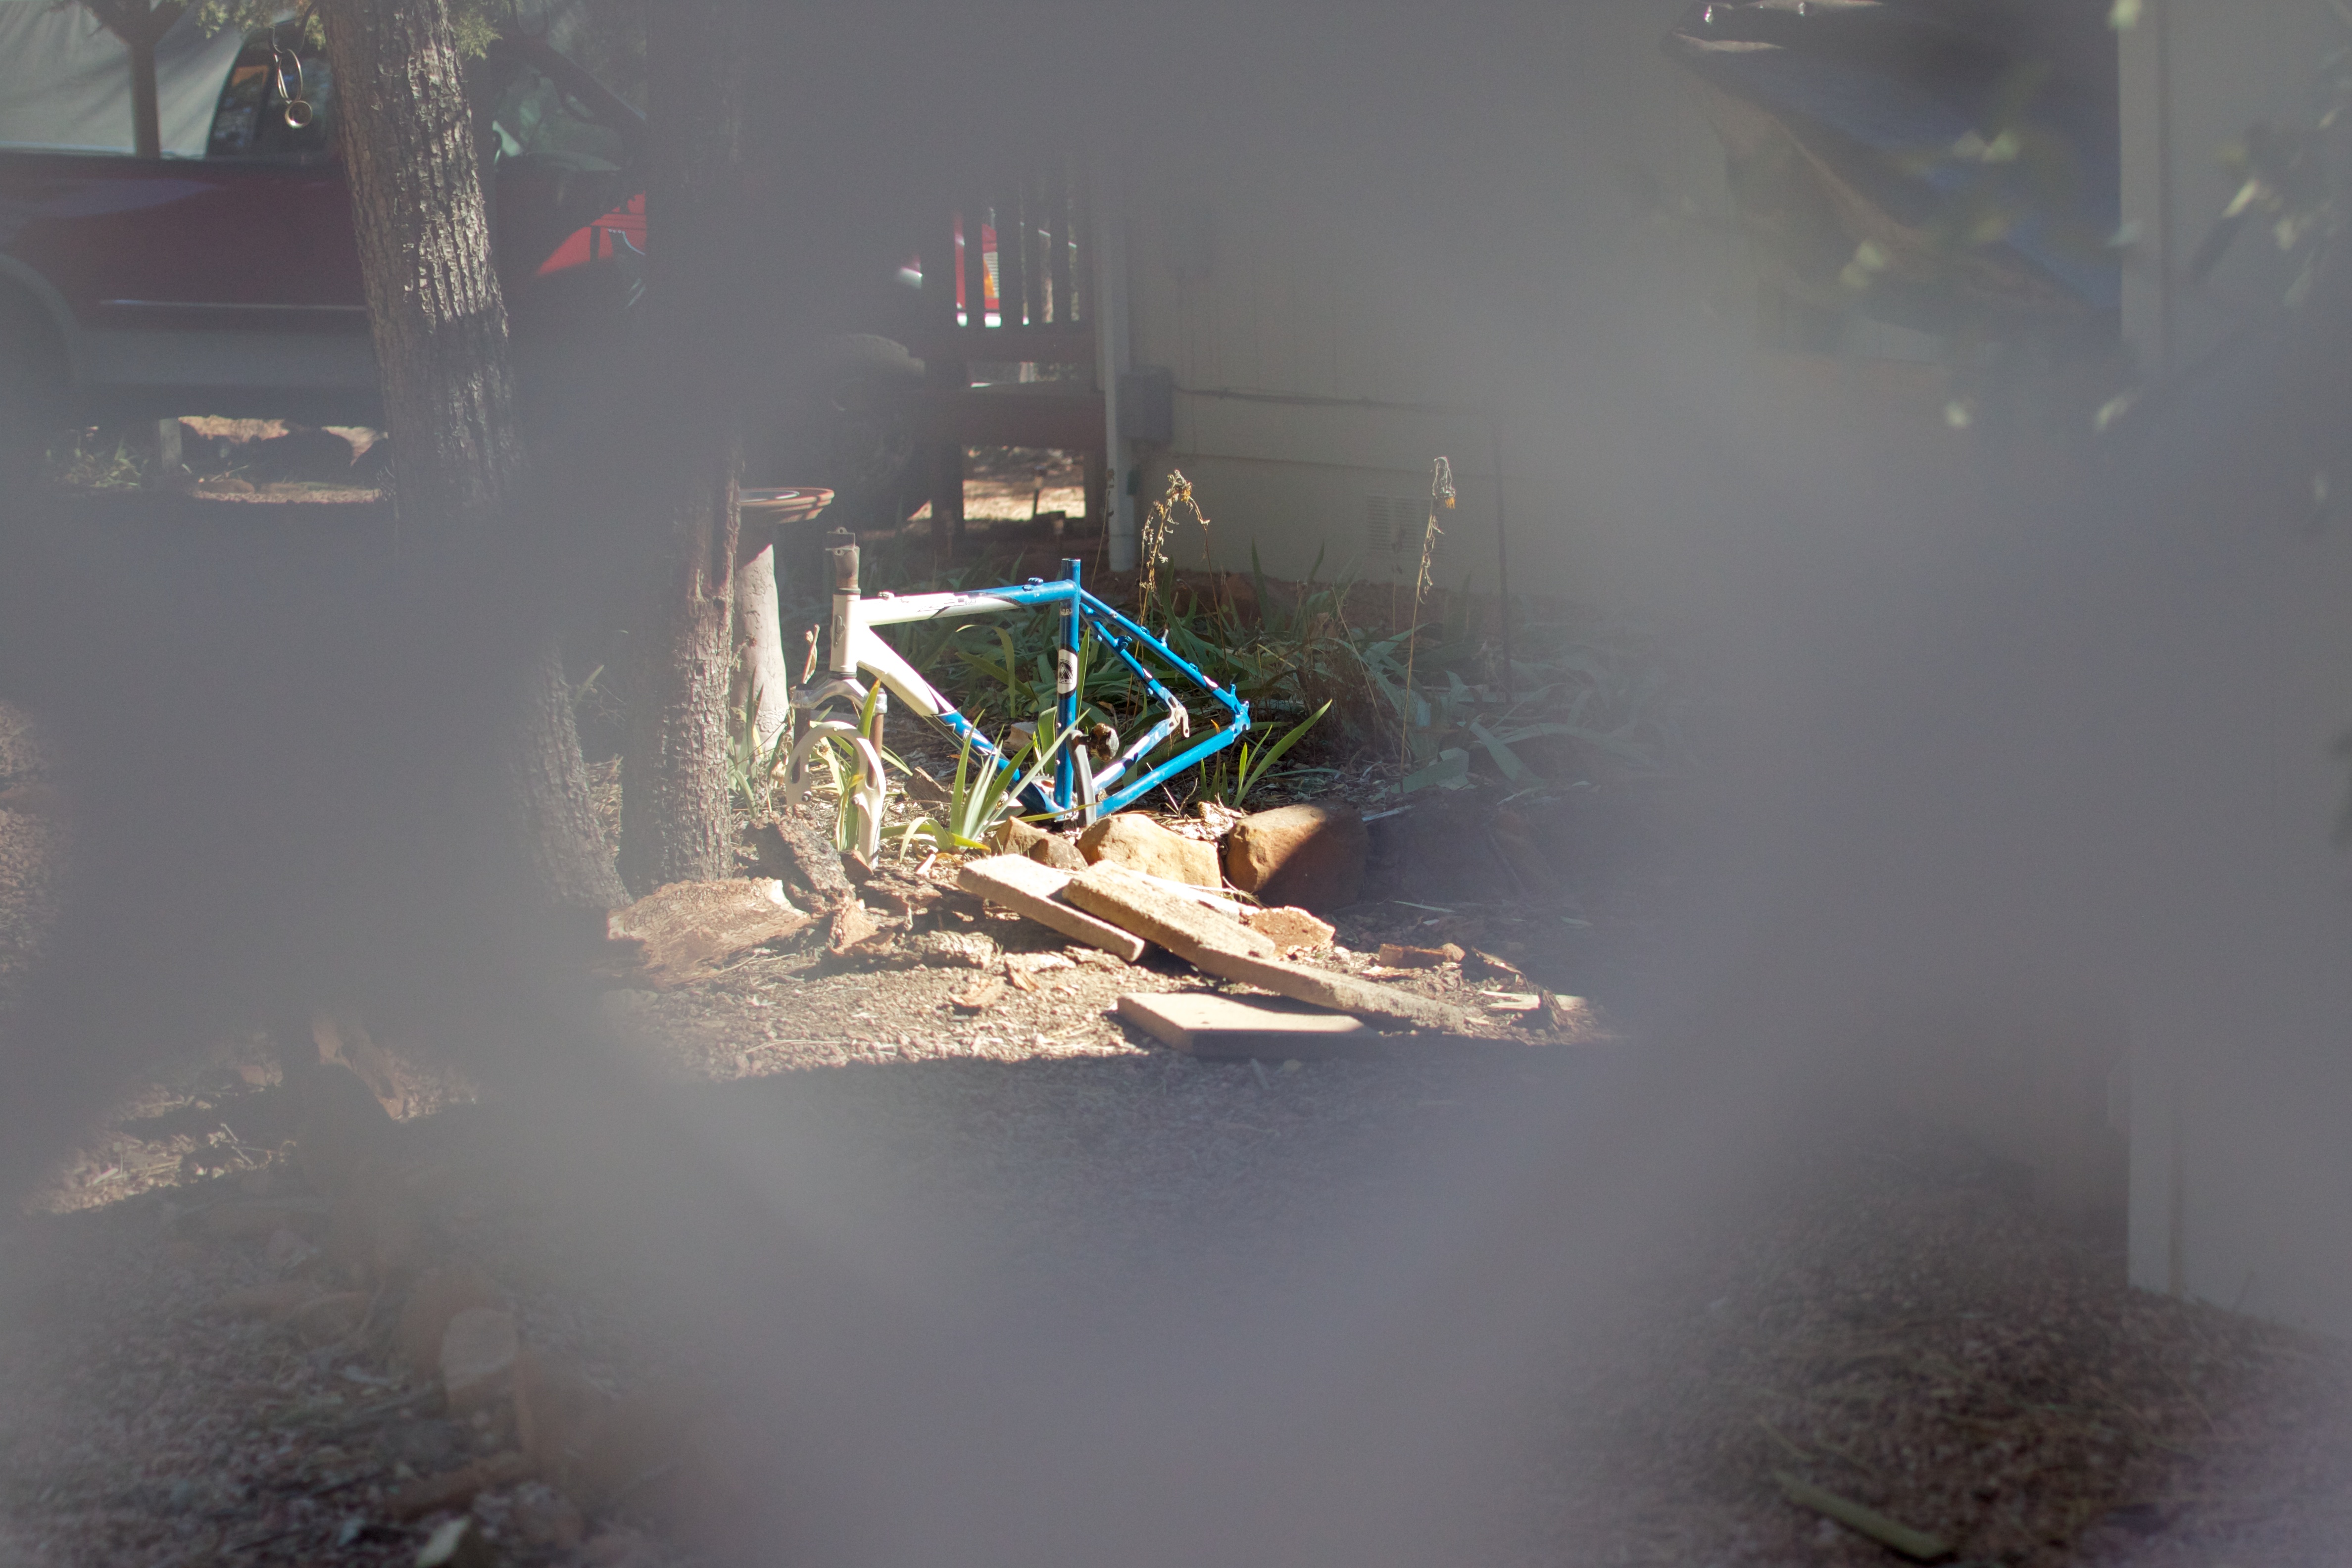
snow, winter, light, reflection, weather, season, dailyshoot, atmosphere of earth